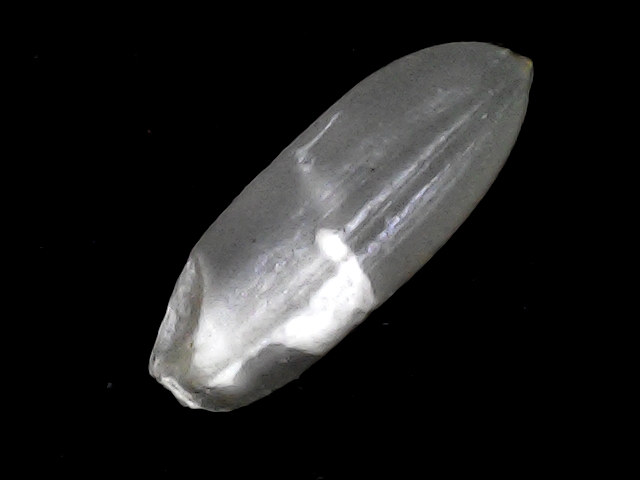
Rice variety: BRRI67